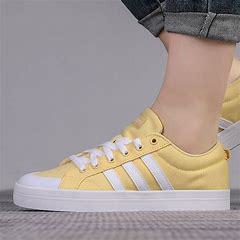
Brand: adidas
Model: neo Adidas NEO Bravada